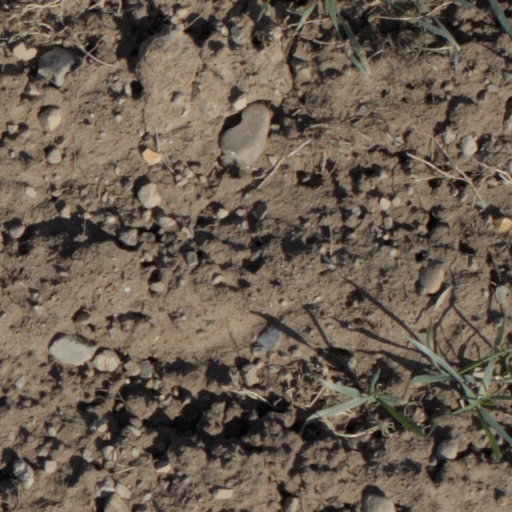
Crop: wheat